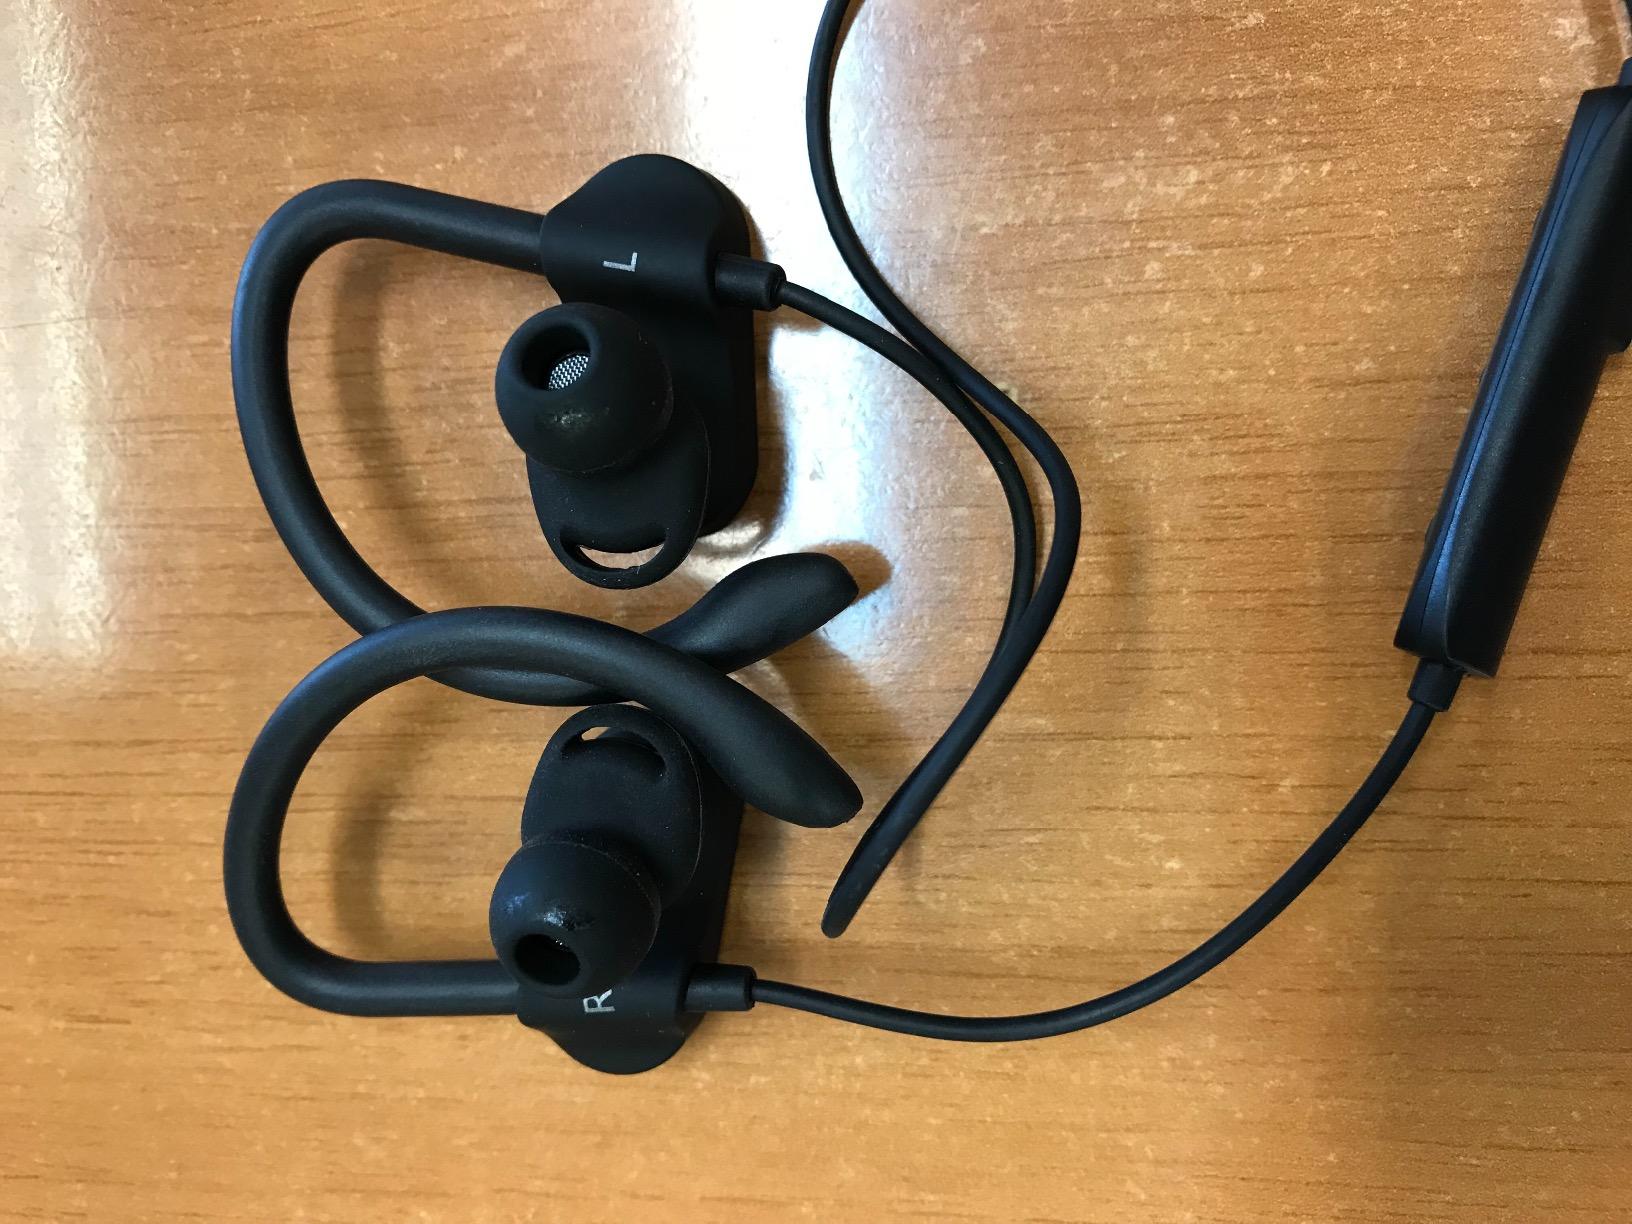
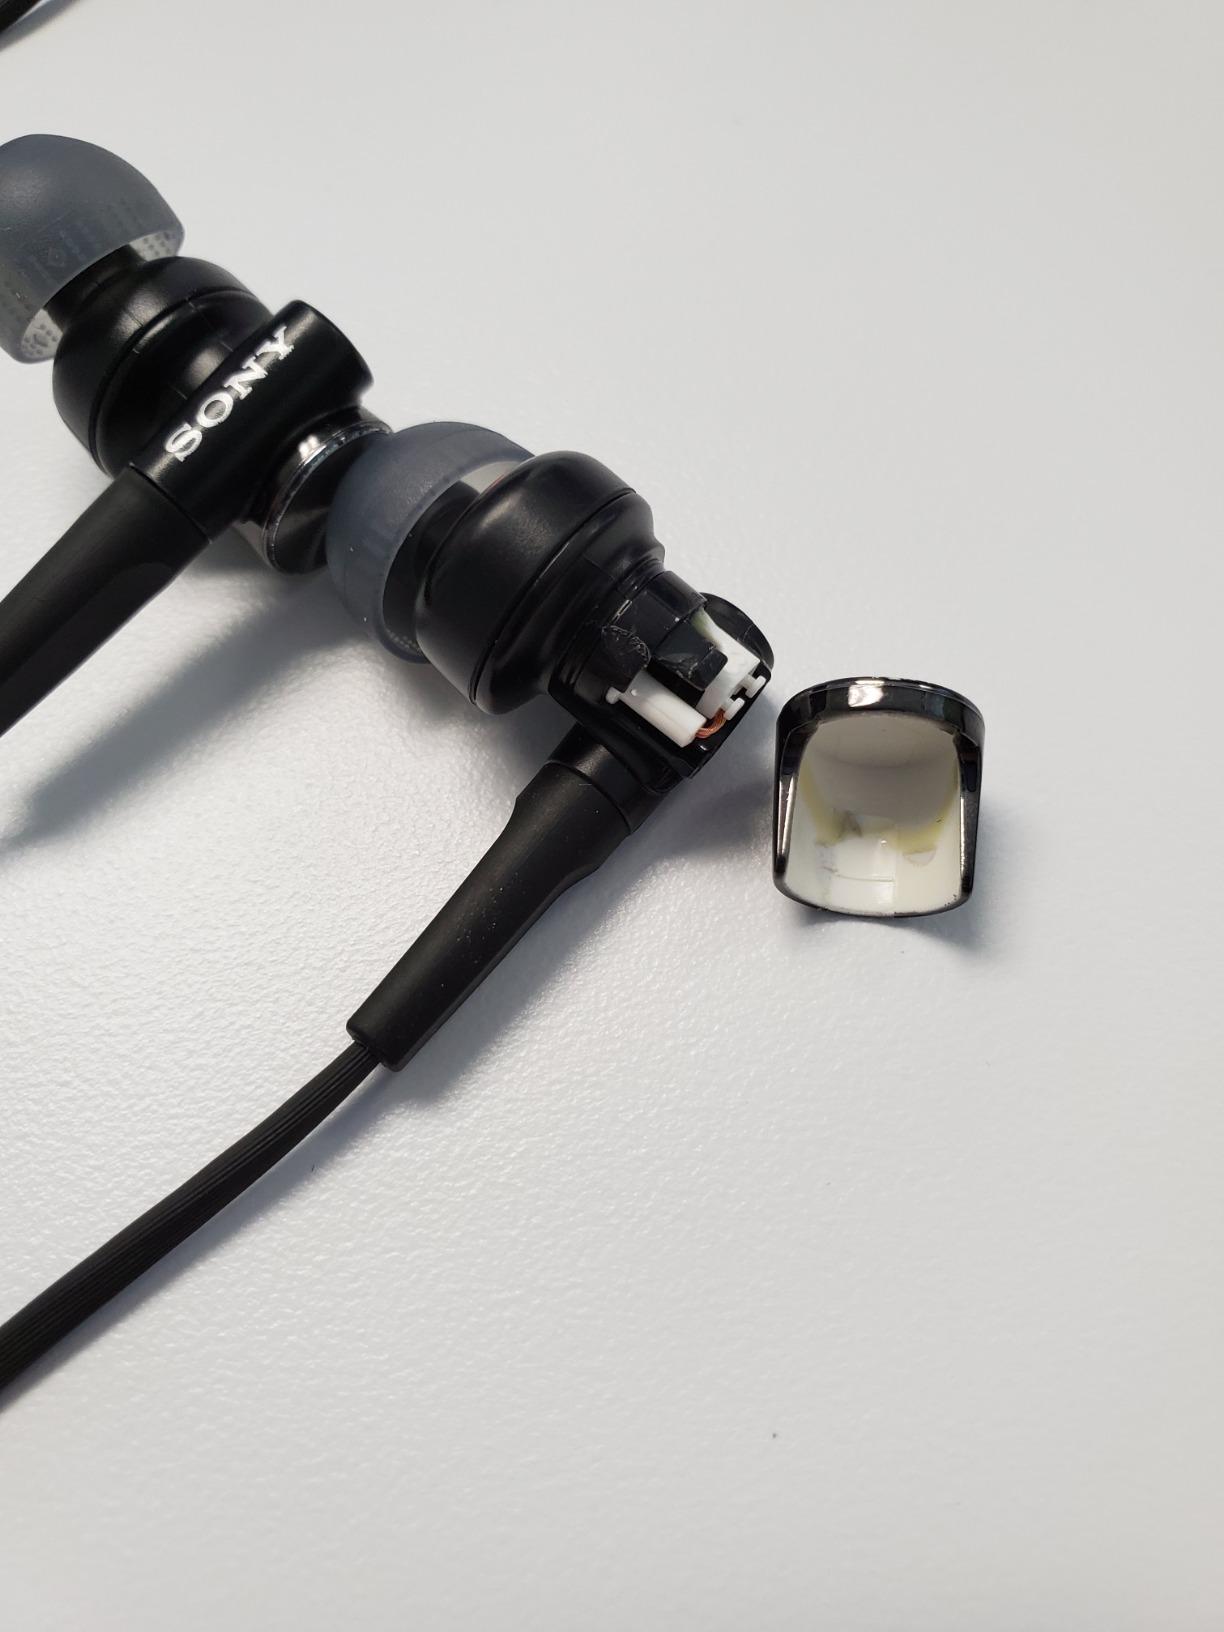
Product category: headphones
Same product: no